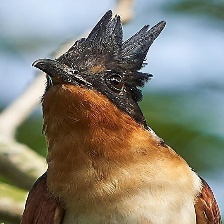
Species: CHESTNUT WINGED CUCKOO
Scientific name:  CLAMATOR COROMANDUS